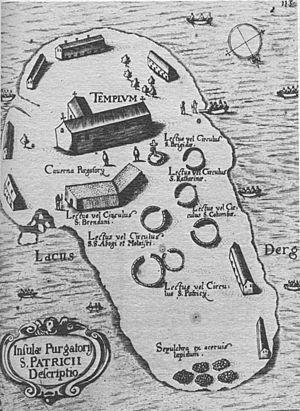
Le Purgatoire de saint Patrick, en anglais St Patrick's Purgatory, est un lieu sacré en relation avec saint Patrick, patron de l'Irlande. Si Jocelin, moine de Furness, le situe sur le mont Croagh Patrick dans le comté de Mayo à l'Ouest de l'Irlande, Sylvester Giraldus le place dans sa Topographia Hibernica, avec de nombreux auteurs à sa suite, sur l'Île des Saints, sur le Lough Derg dans le comté de Donegal en Ulster.